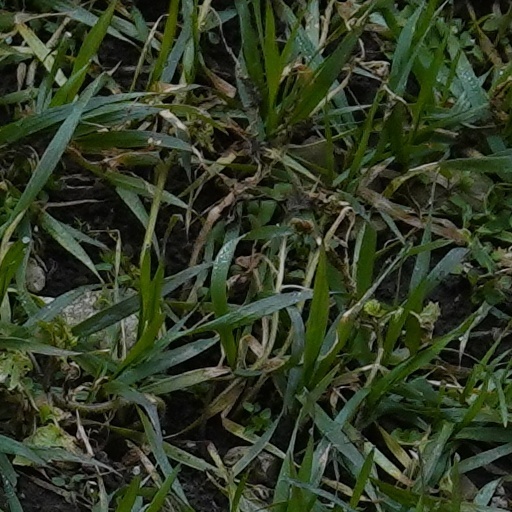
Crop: wheat